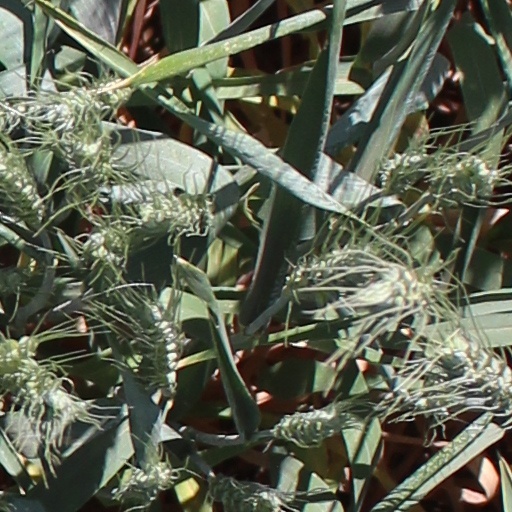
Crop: wheat